Mordechai Twersky

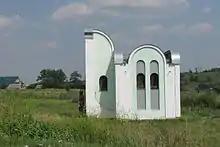
Twersky's tomb

Mordechai Twersky (c. 1770–1837), known as Motele, was a Ukrainian rabbi. He was the son of Rabbi Menachem Nachum Twersky of Chernobyl and the second rebbe of the Chernobyl Hasidic dynasty. The family surname is Russian for "native of Tver", although Hasidic tradition connects it with the city of Tiberias. Seven of his eight sons were rebbes, from whom several branches of Hasidism emerged, including Skver, Chernobyl and Rachmastrivka.